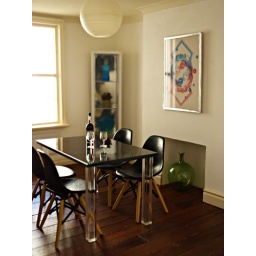
Dollhouse glass dining table (photo by Annina)